Frankenstein Castle

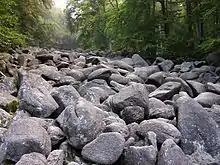
Felsenmeer Lautertal (near Frankenstein)

Close to Frankenstein Castle, a large "felsenmeer" ("sea of rocks") near the village of Lautertal is assumed to be a major scene of the Nibelungenlied. Allegedly, Siegfried the dragonslayer, on a hunting trip leading him from the Burgundian city of Worms into the Odenwald, was murdered by Hagen of Tronje at the Felsenmeer's "Siegfriedsquelle" ("Siegfried's wellspring"). In some stories, the region is connected to the apparition of legendary creatures, like knight George fighting against a man-eating lindworm near Frankenstein Castle or creatures of nature with magic potency (e.g. a water spirit that changed into a fox near Niedernhausen). There is some evidence that even the name of the entire region is a hint to a mystical background: "Odenwald" means "The Woods of Odin".